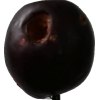
Label: plum